Answer in natural language. Is black circular chair with four legs to the right of mahogany wooden desk with storage drawers? Choose between the following options: yes or no
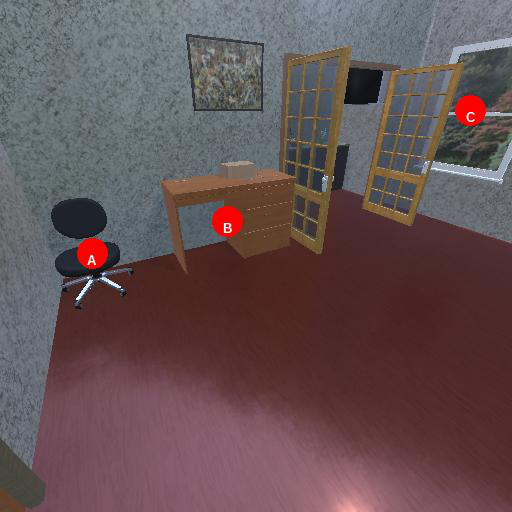
<answer>no</answer>